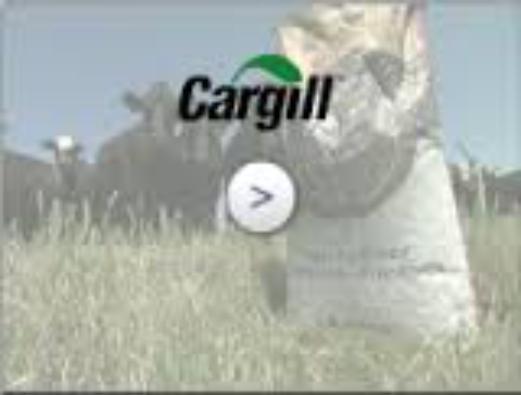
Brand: Cargill
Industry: Others